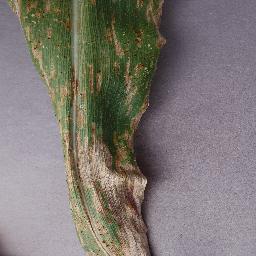
Label: Corn_(Maize)___Northern_Leaf_Blight